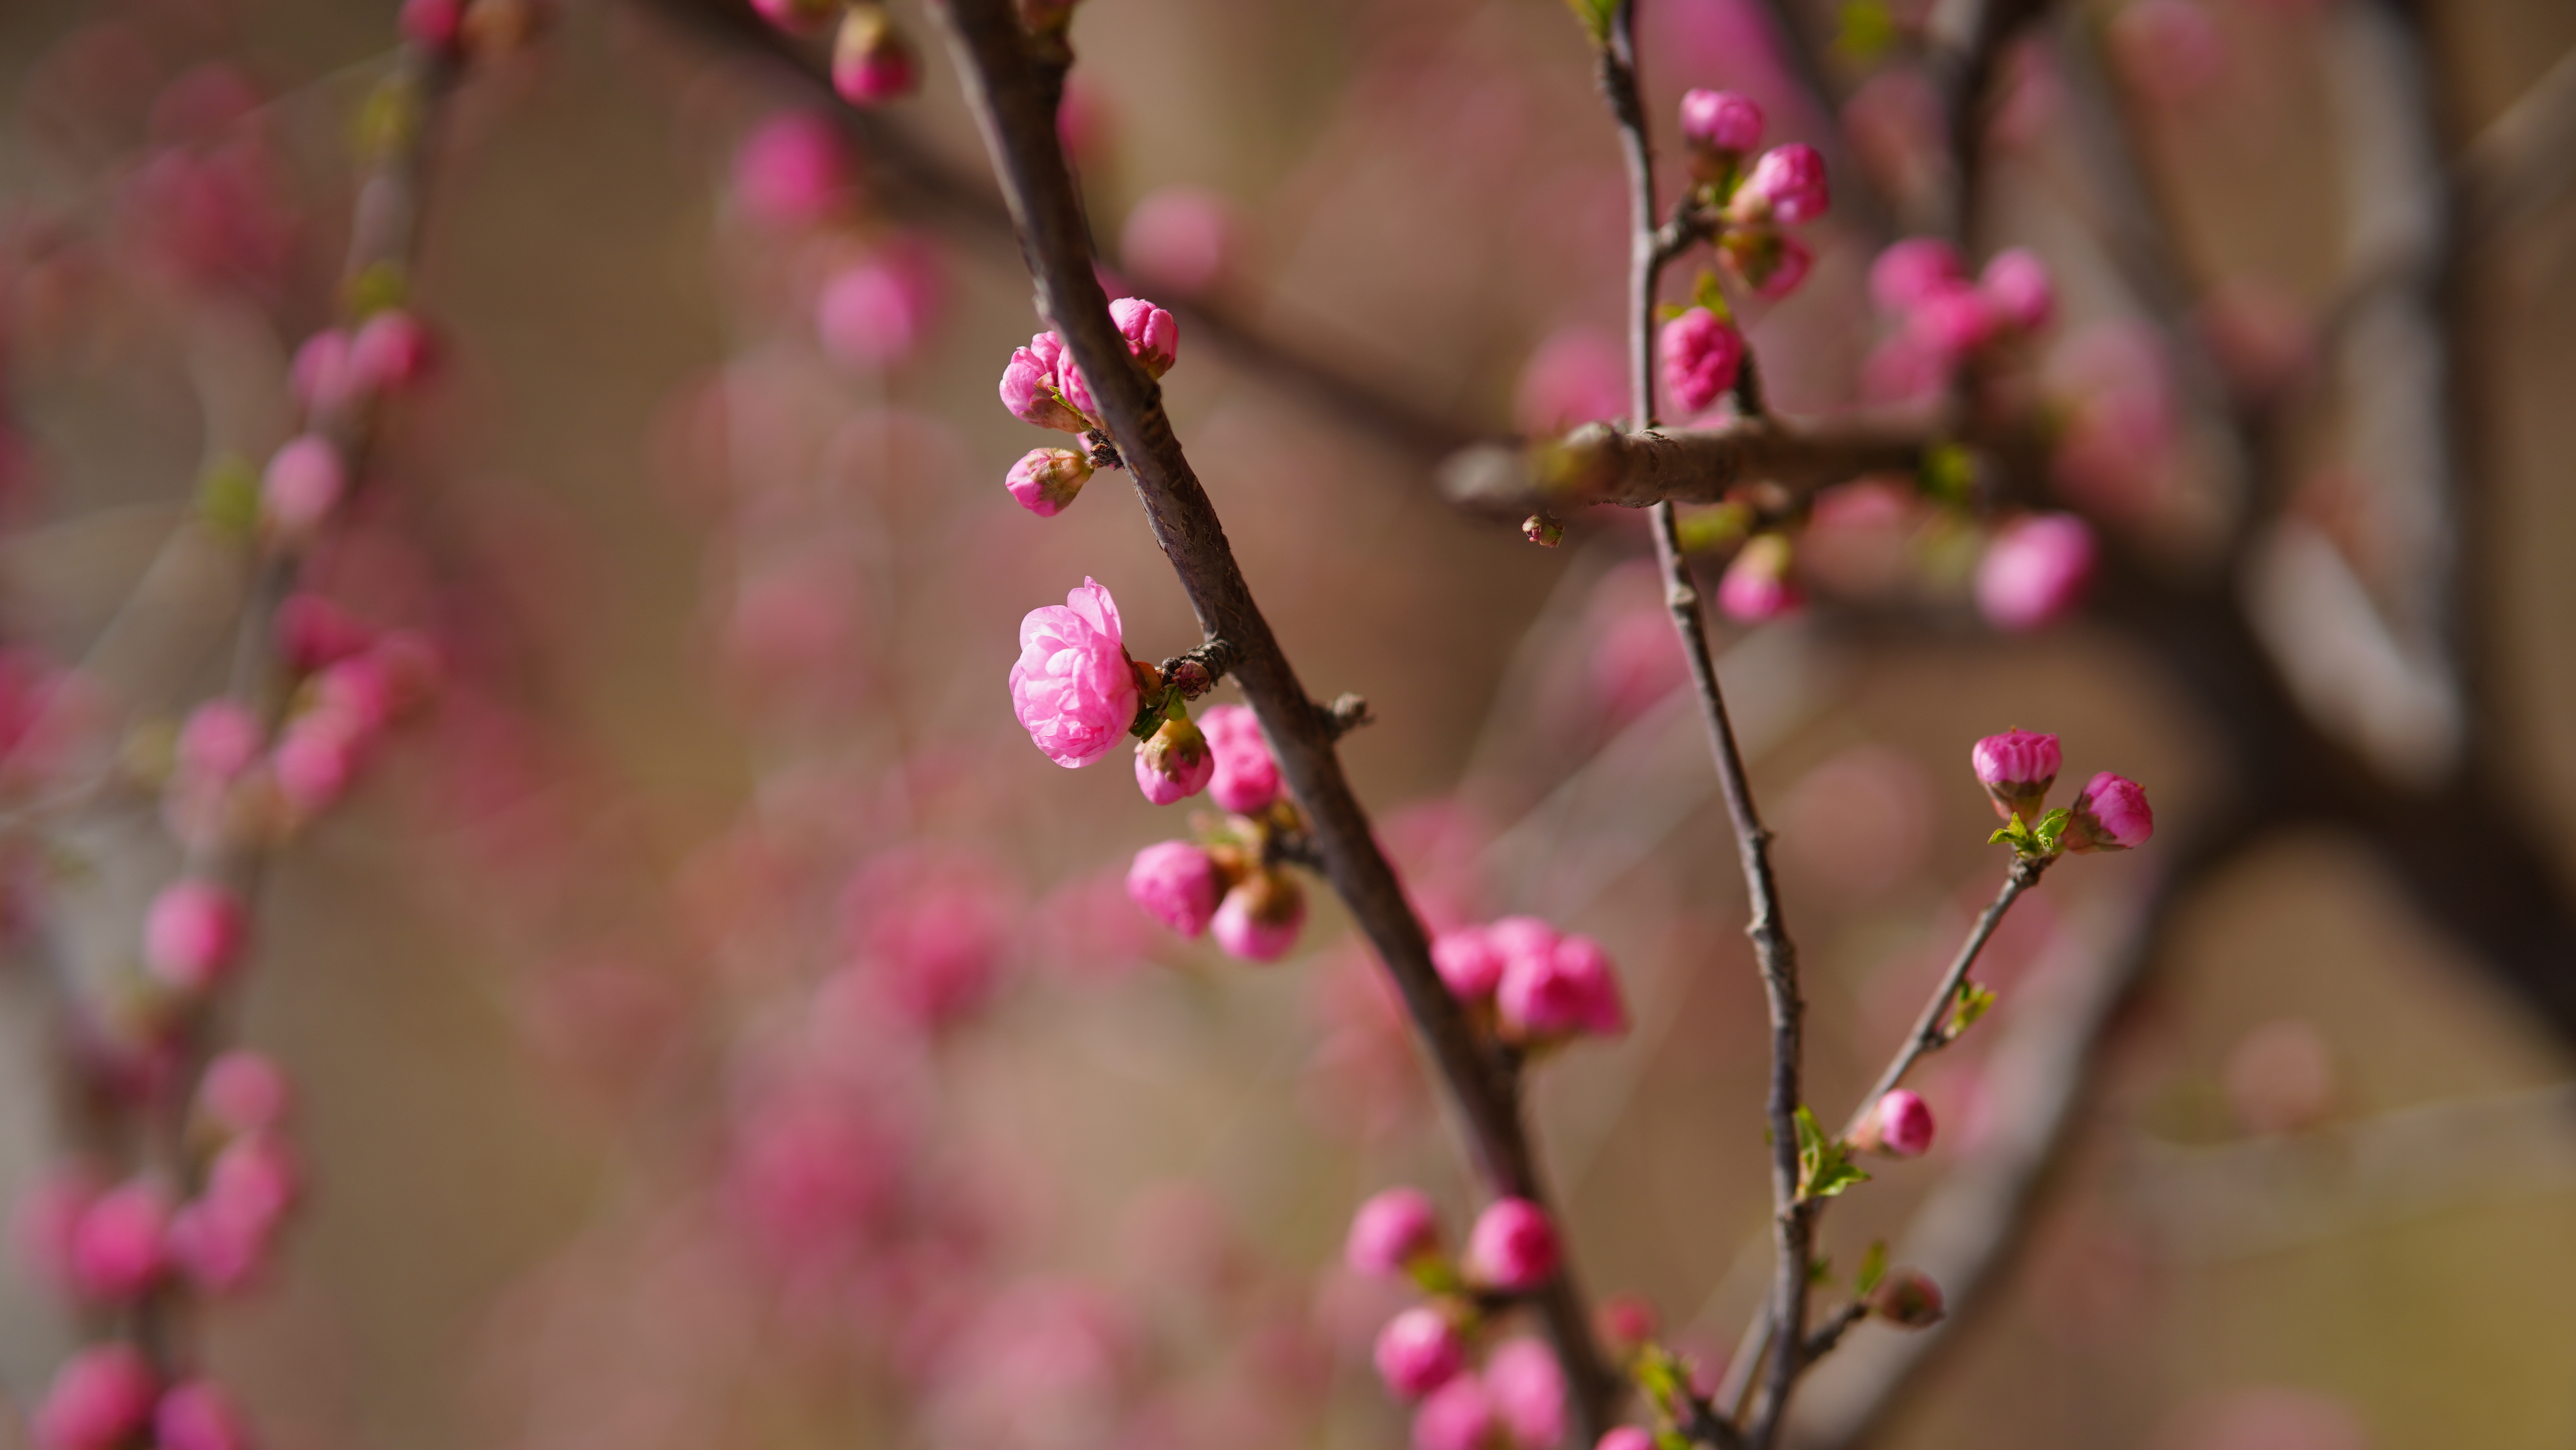
spring, flower, plant, twig, petal, tree, pink, terrestrial plant, flowering plant, magenta, blossom, cherry blossom, macro photography, bud, Pedicel, plant stem, prunus